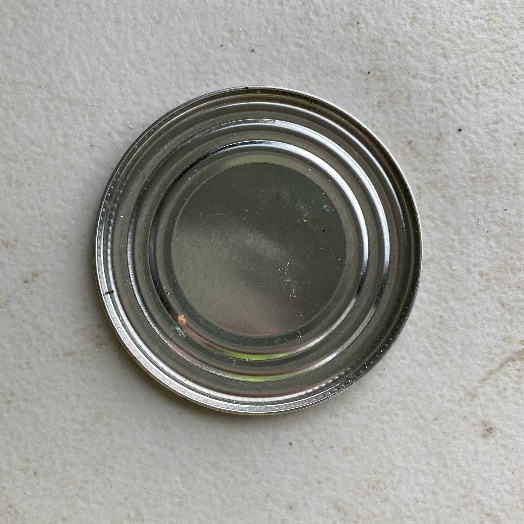
Label: Metal